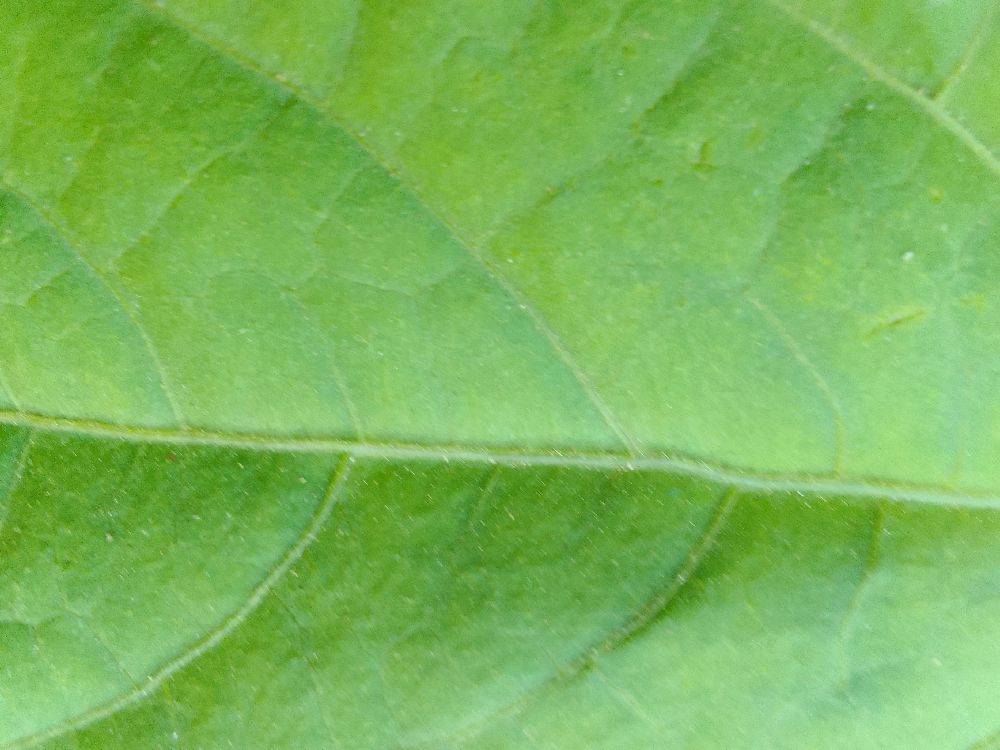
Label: healthy